Basilica della Santa Casa

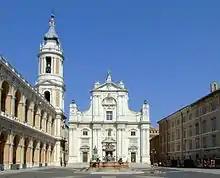
The façade edifice of the Basilica della Santa Casa.

The Basilica della Santa Casa is a Marian shrine in Loreto, in the Marches, Italy. The basilica is known for enshrining the house in which the Blessed Virgin Mary is believed by some Catholics to have lived. Pious legends claim the same house was flown over by angelic beings from Nazareth to Tersatto (Trsat in Croatia), then to Recanati, before arriving at the current site.